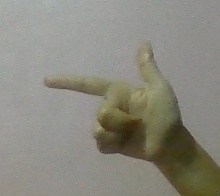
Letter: yaa